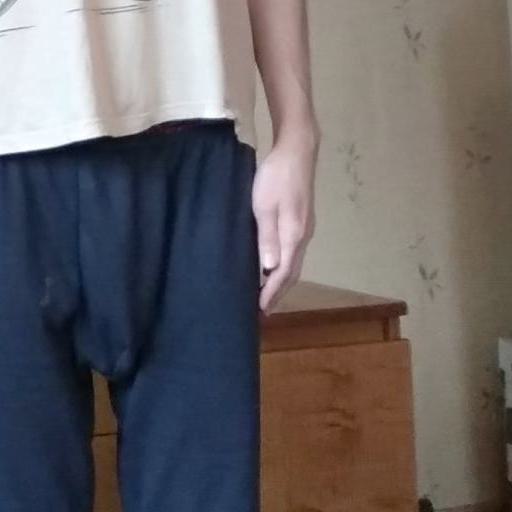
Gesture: no_gesture